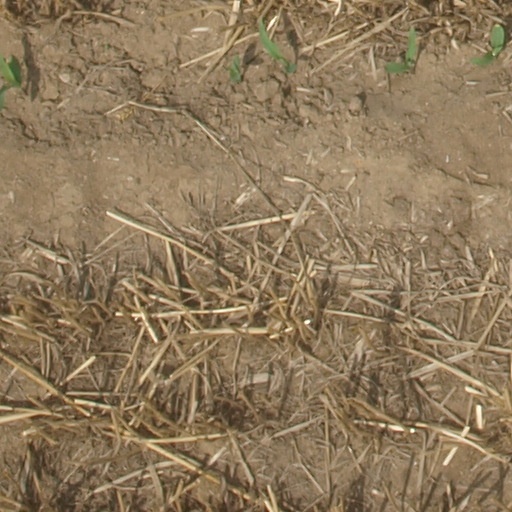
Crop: maize; corn